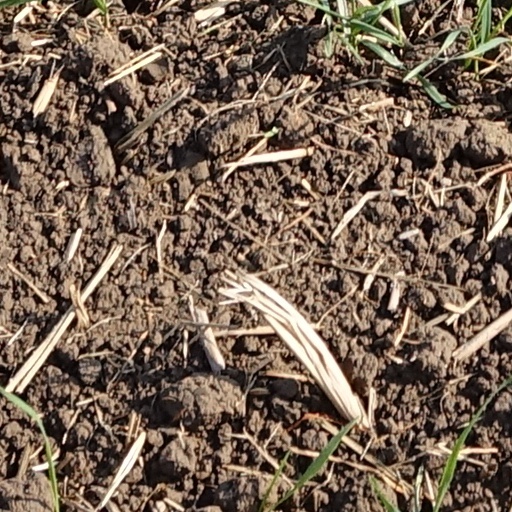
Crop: wheat